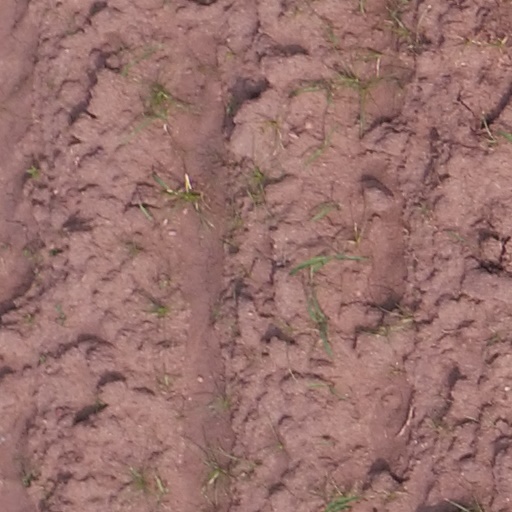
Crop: maize; corn